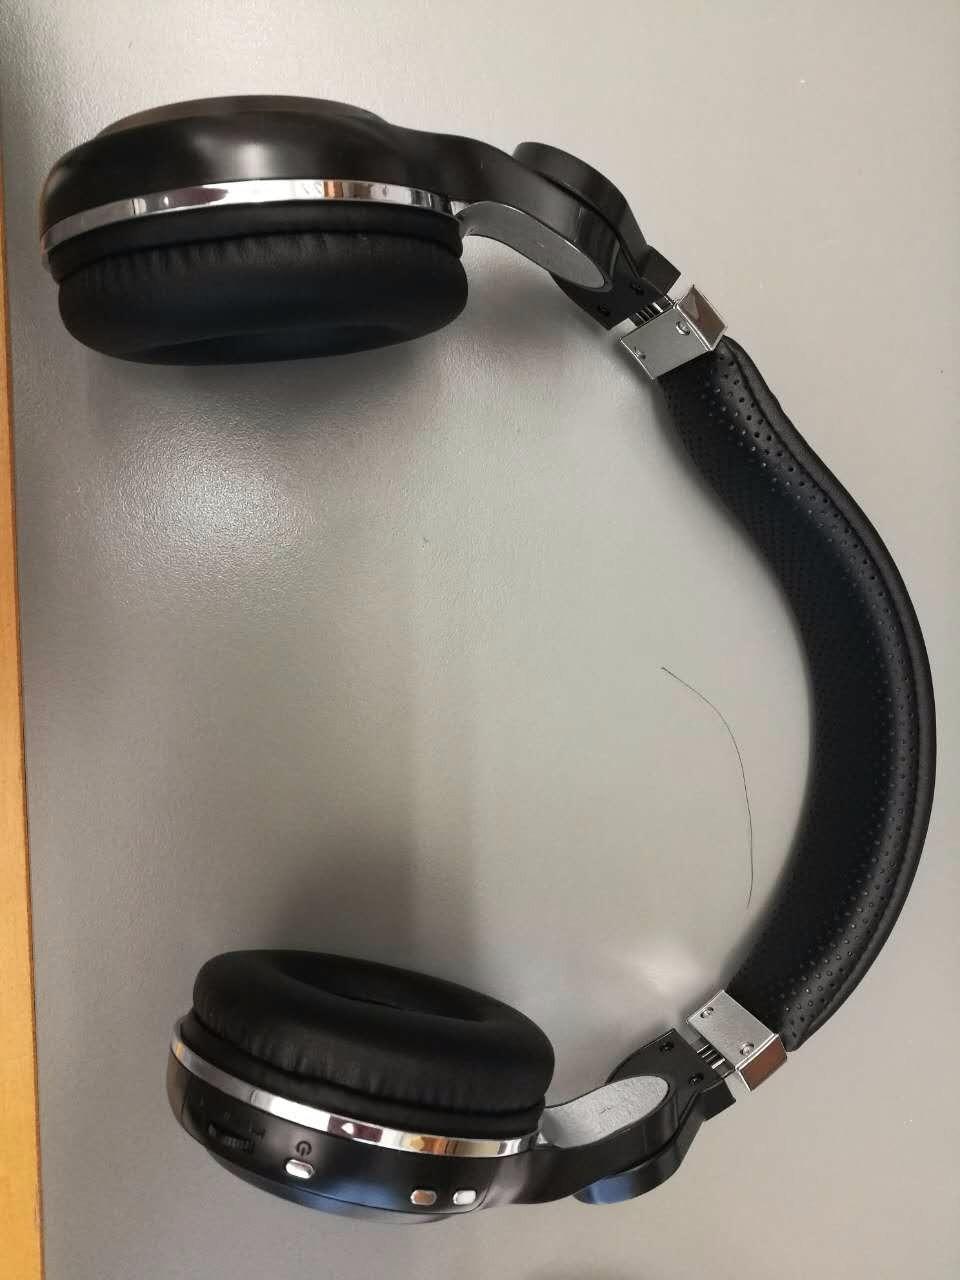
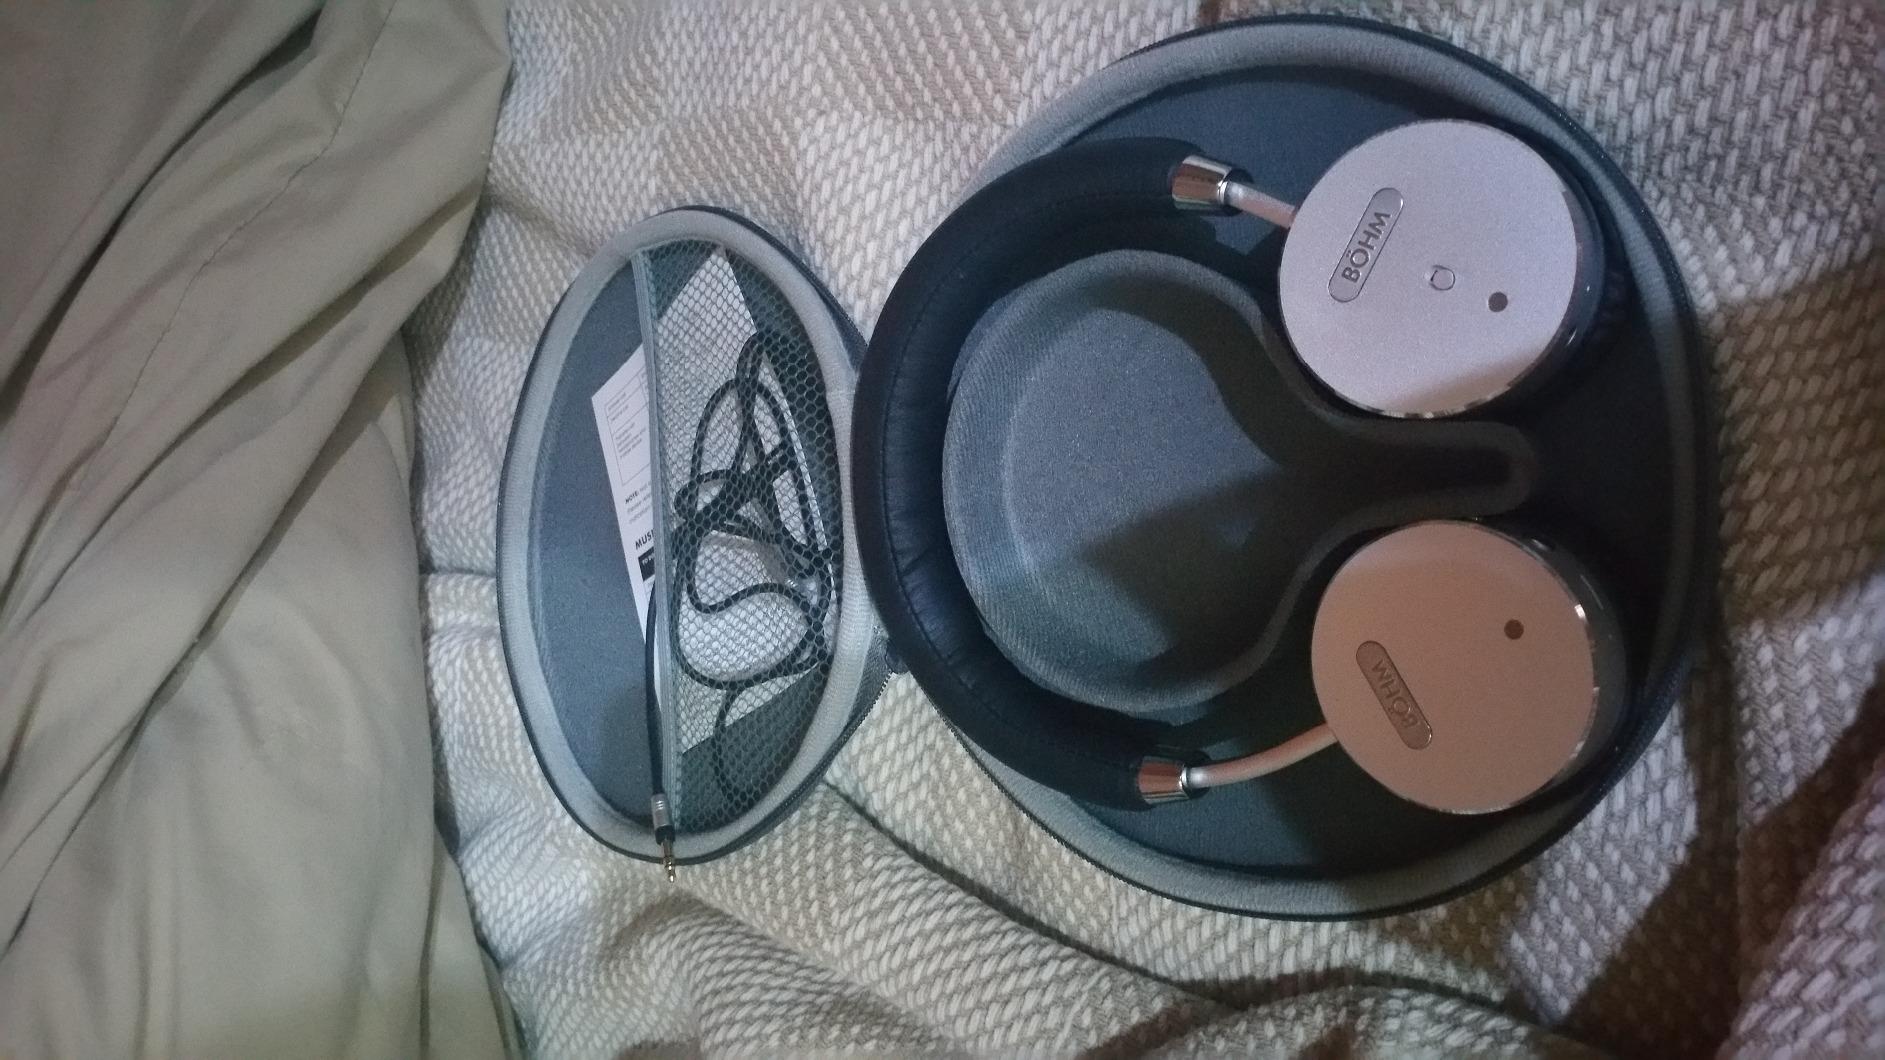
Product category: headphones
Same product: no